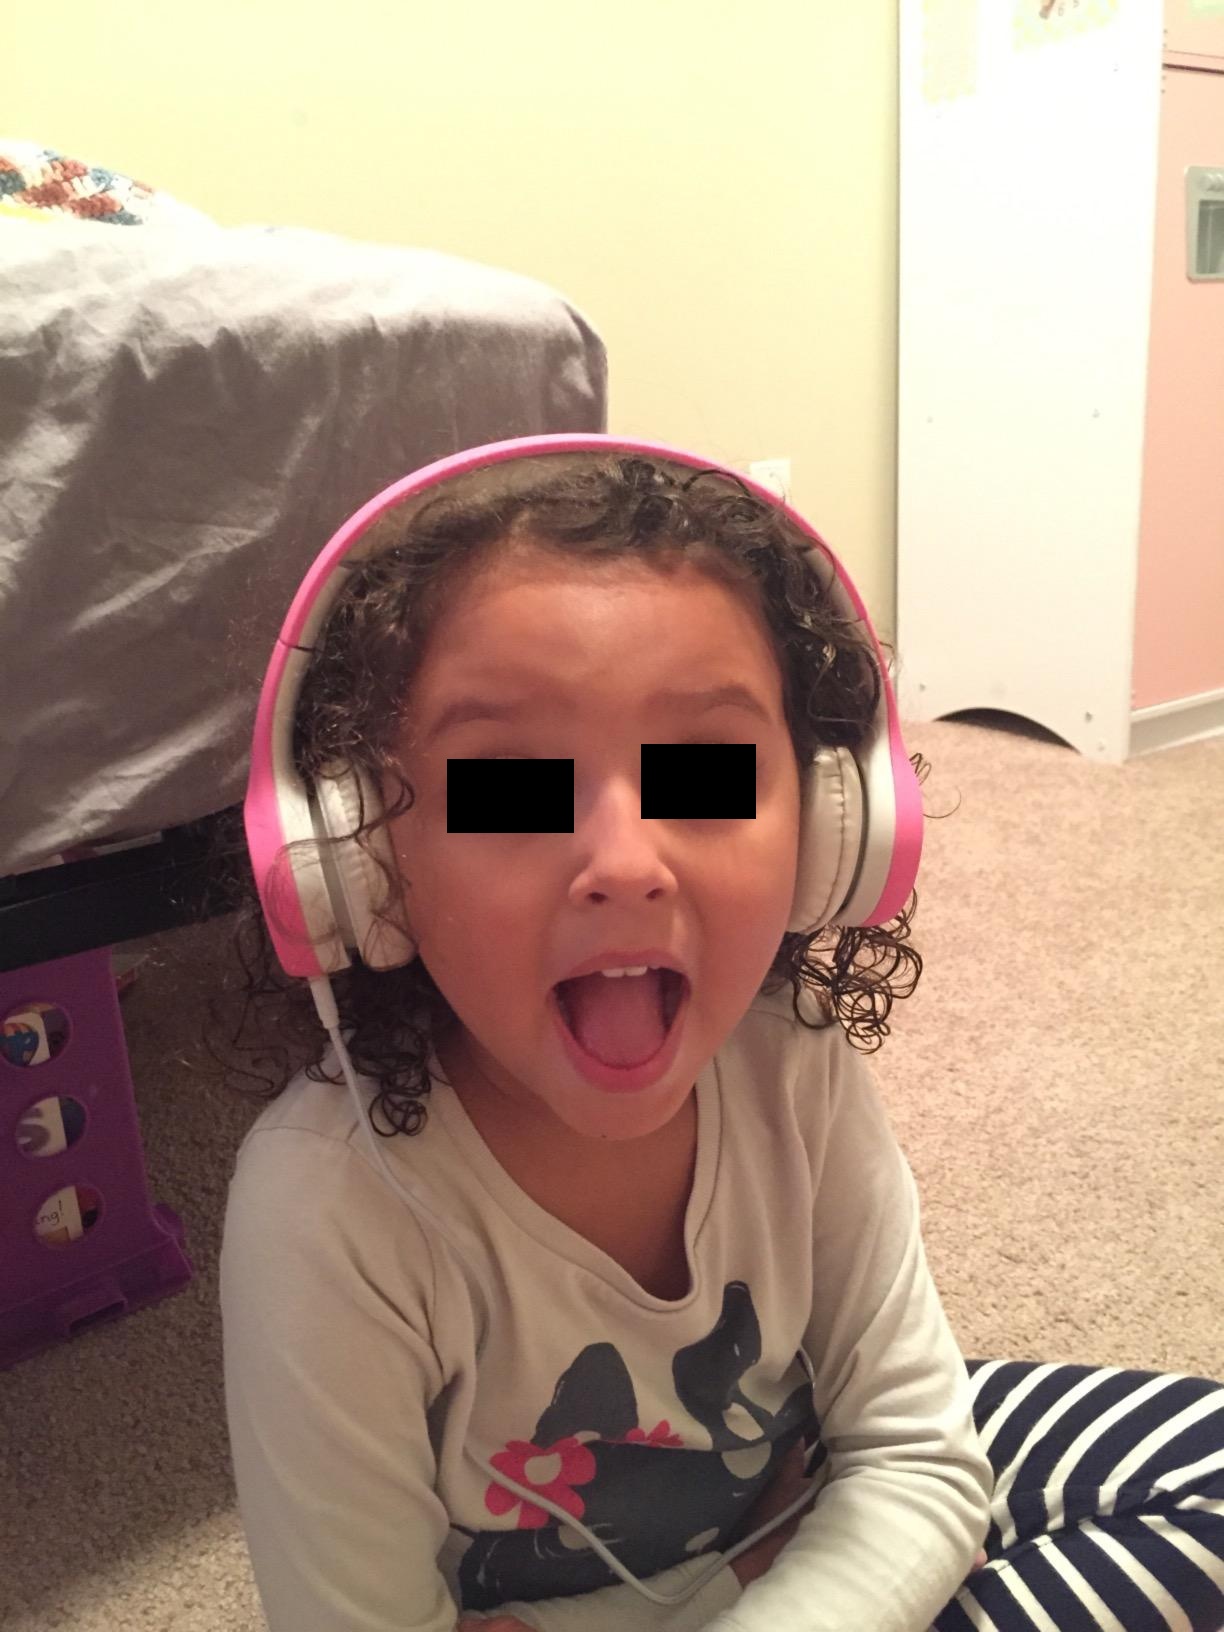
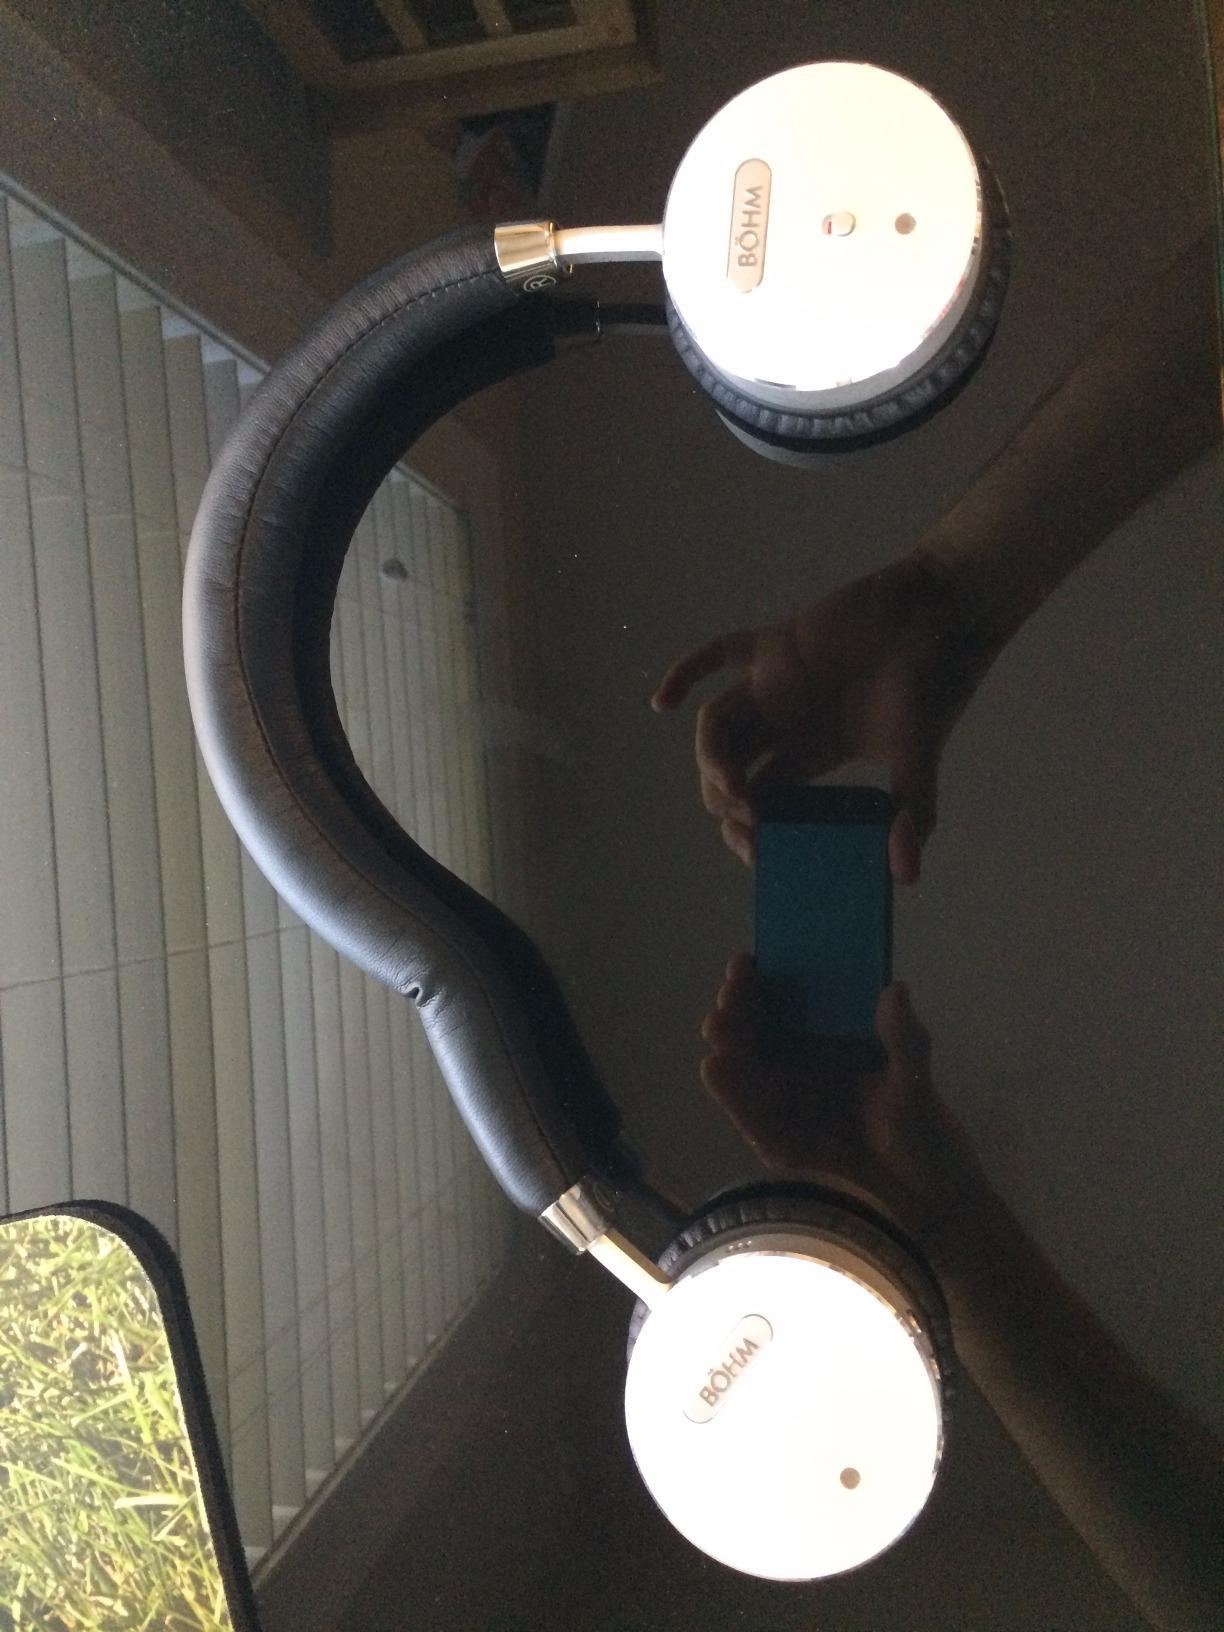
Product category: headphones
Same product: no